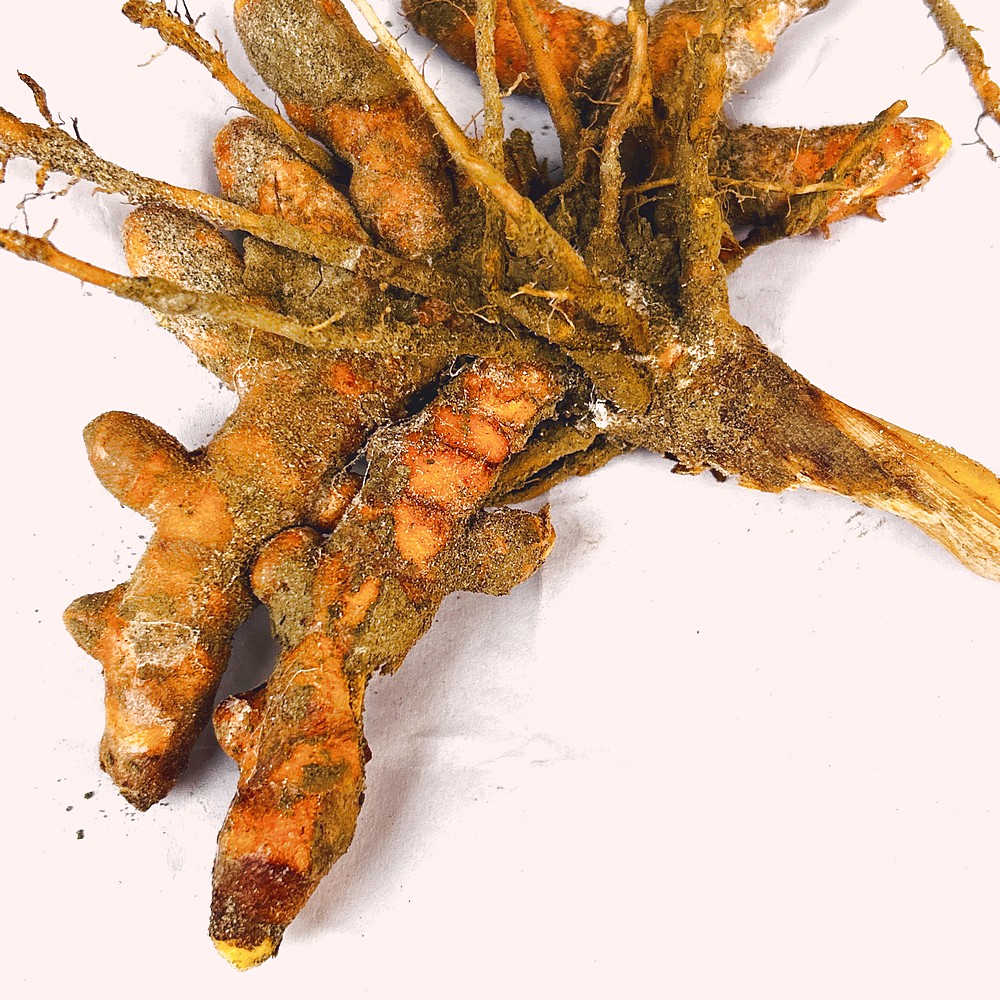
Label: Rhizome Healthy Root